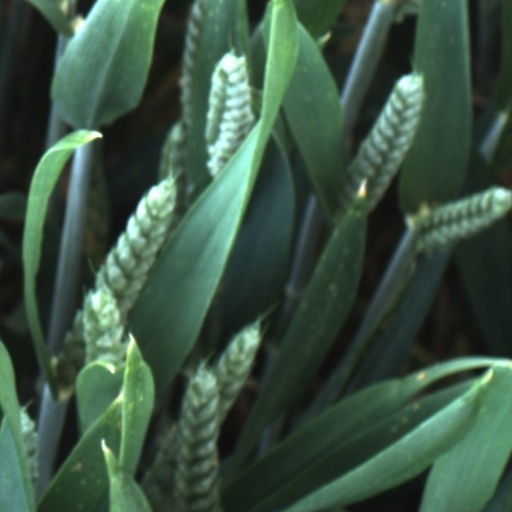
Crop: wheat